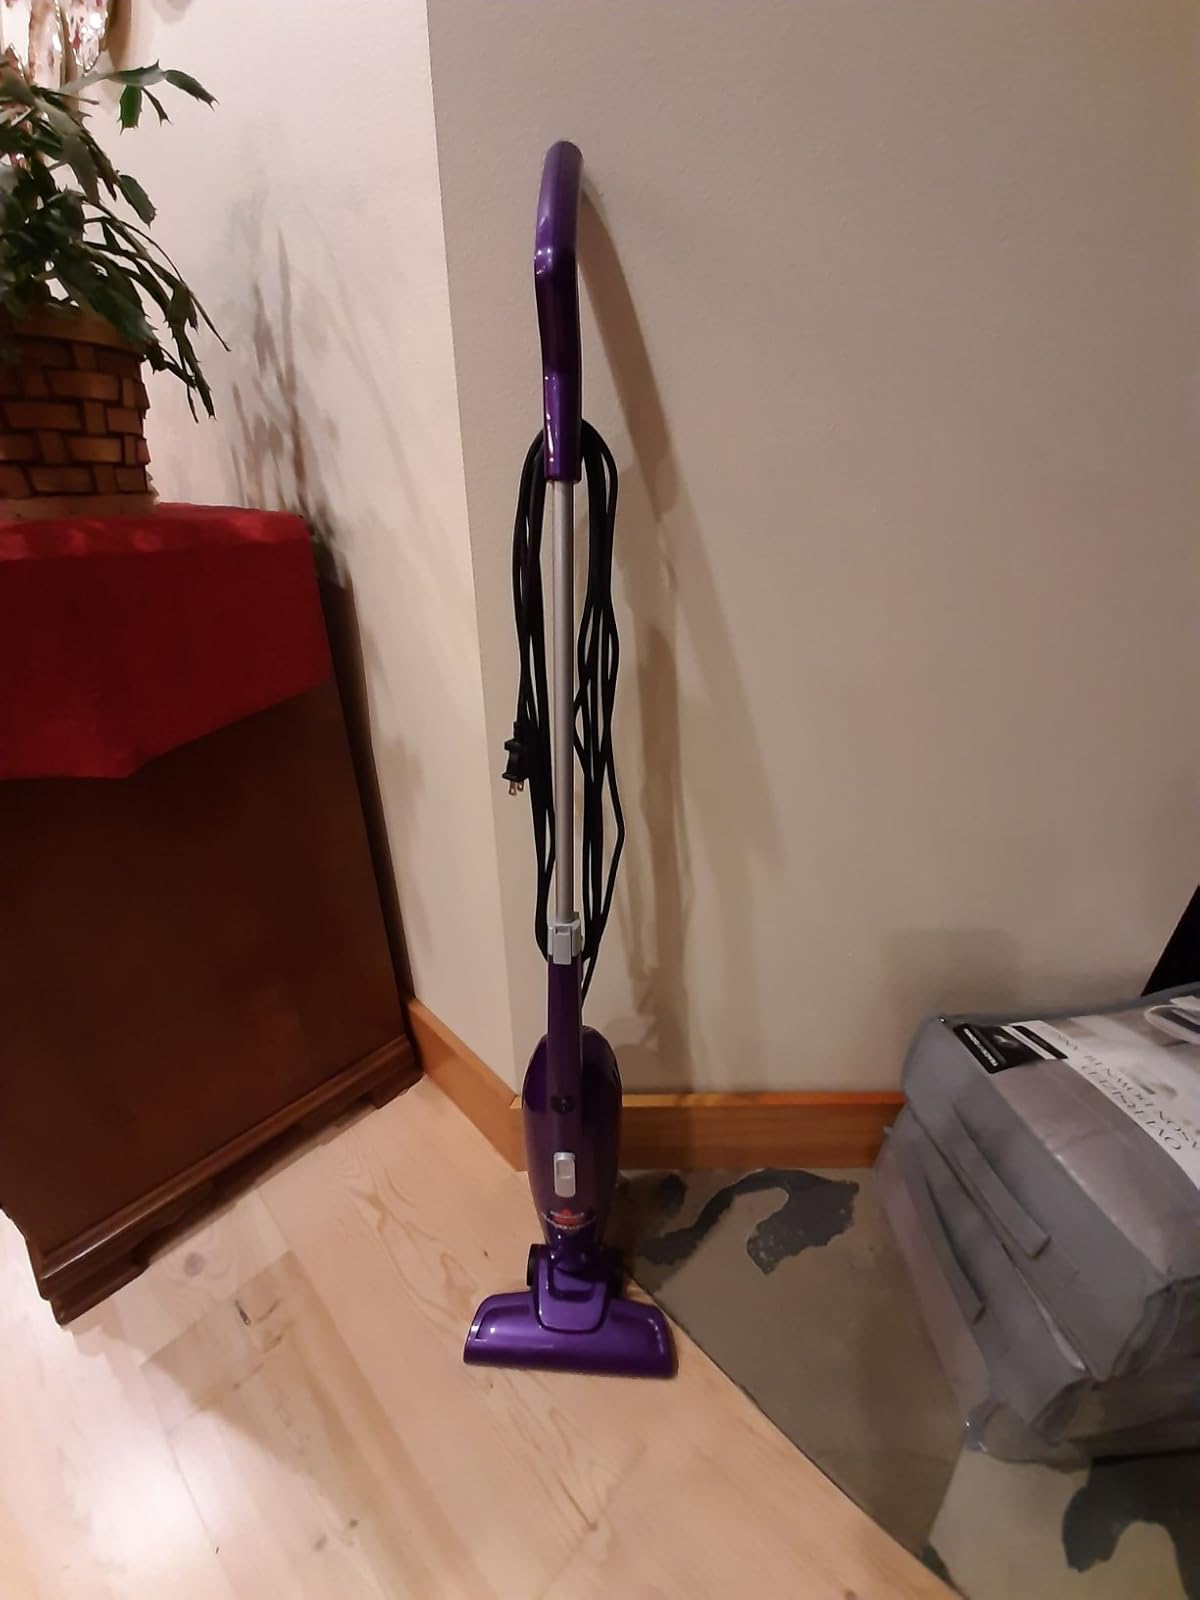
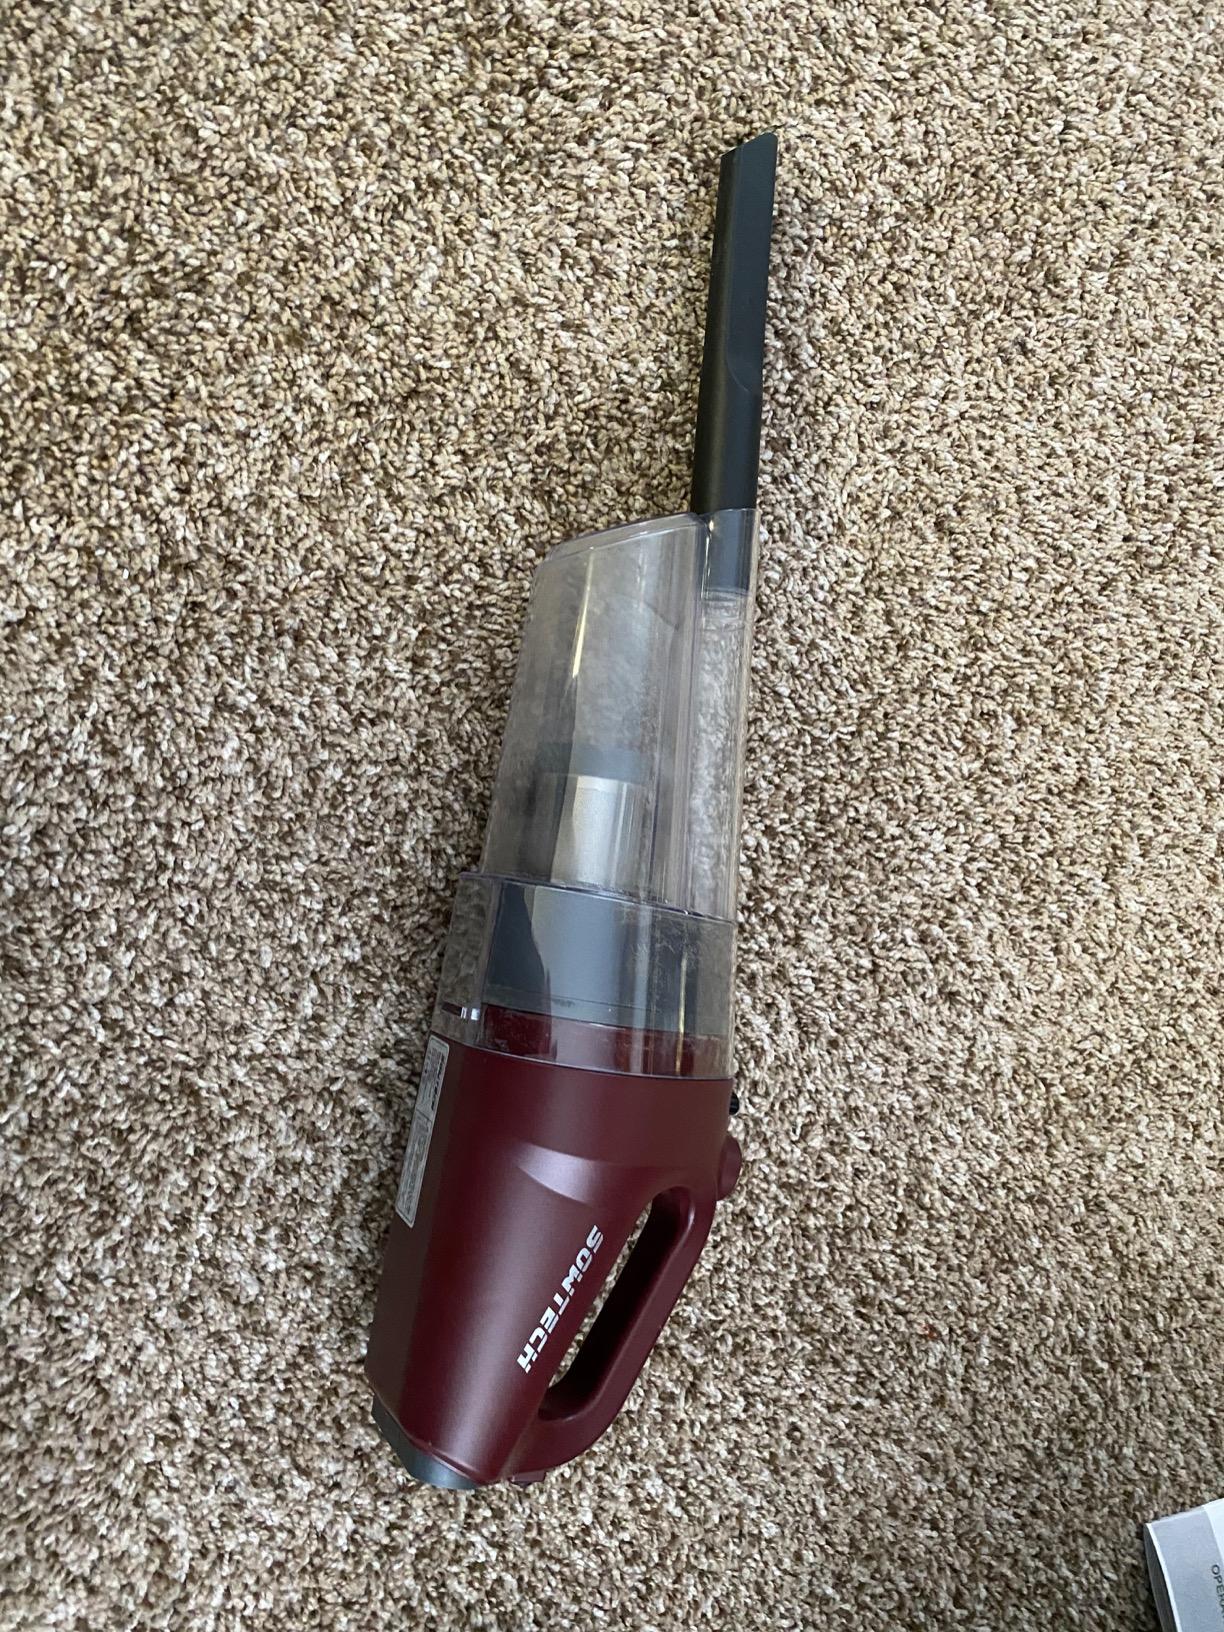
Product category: items_vacuum
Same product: no